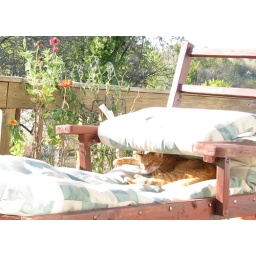
Our skinny little orange cat finds shade in the flopped-over cushion on a lounge chair.